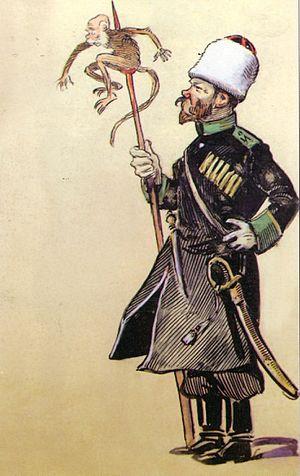
La Russie dans la Première Guerre mondiale est un des belligérant majeurs du conflit : d'août 1914 à décembre 1917, elle combat dans le camp de l'Entente contre les Empires centraux. Au début du XXᵉ siècle, l'Empire russe fait figure de grande puissance par l'immensité de son territoire, le chiffre de sa population, ses ressources agricoles. Son réseau ferroviaire et son industrie connaissent un développement rapide mais elle n'a pas encore rattrapé son retard sur les puissances occidentales, l'Empire allemand en particulier. La guerre russo-japonaise de 1904-1905, suivie de la révolution de 1905, révèlent les faiblesses de son appareil militaire et mettent à nu de profonds clivages politiques et sociaux auxquels s'ajoute la question des minorités nationales. Les rivalités opposant la Russie à l'Allemagne et à l'Autriche-Hongrie l'entraînent à conclure une alliance avec la France et s'impliquer dans les affaires des Balkans. La crise de juillet 1914 ouvre un conflit général où la Russie est alliée de la France et du Royaume-Uni.
Nicolae S. Petrescu-Găină, né le 31 mars 1871 à Craiova et mort le 15 février 1931 à Bucarest, en Roumanie, est un caricaturiste roumain. Considéré comme un précurseur de la caricature roumaine, il a réalisé des dessins des hommes politiques de cette époque, des sculpteurs, des peintres et des grands intellectuels qui ont vécu au tournant du XXᵉ siècle.